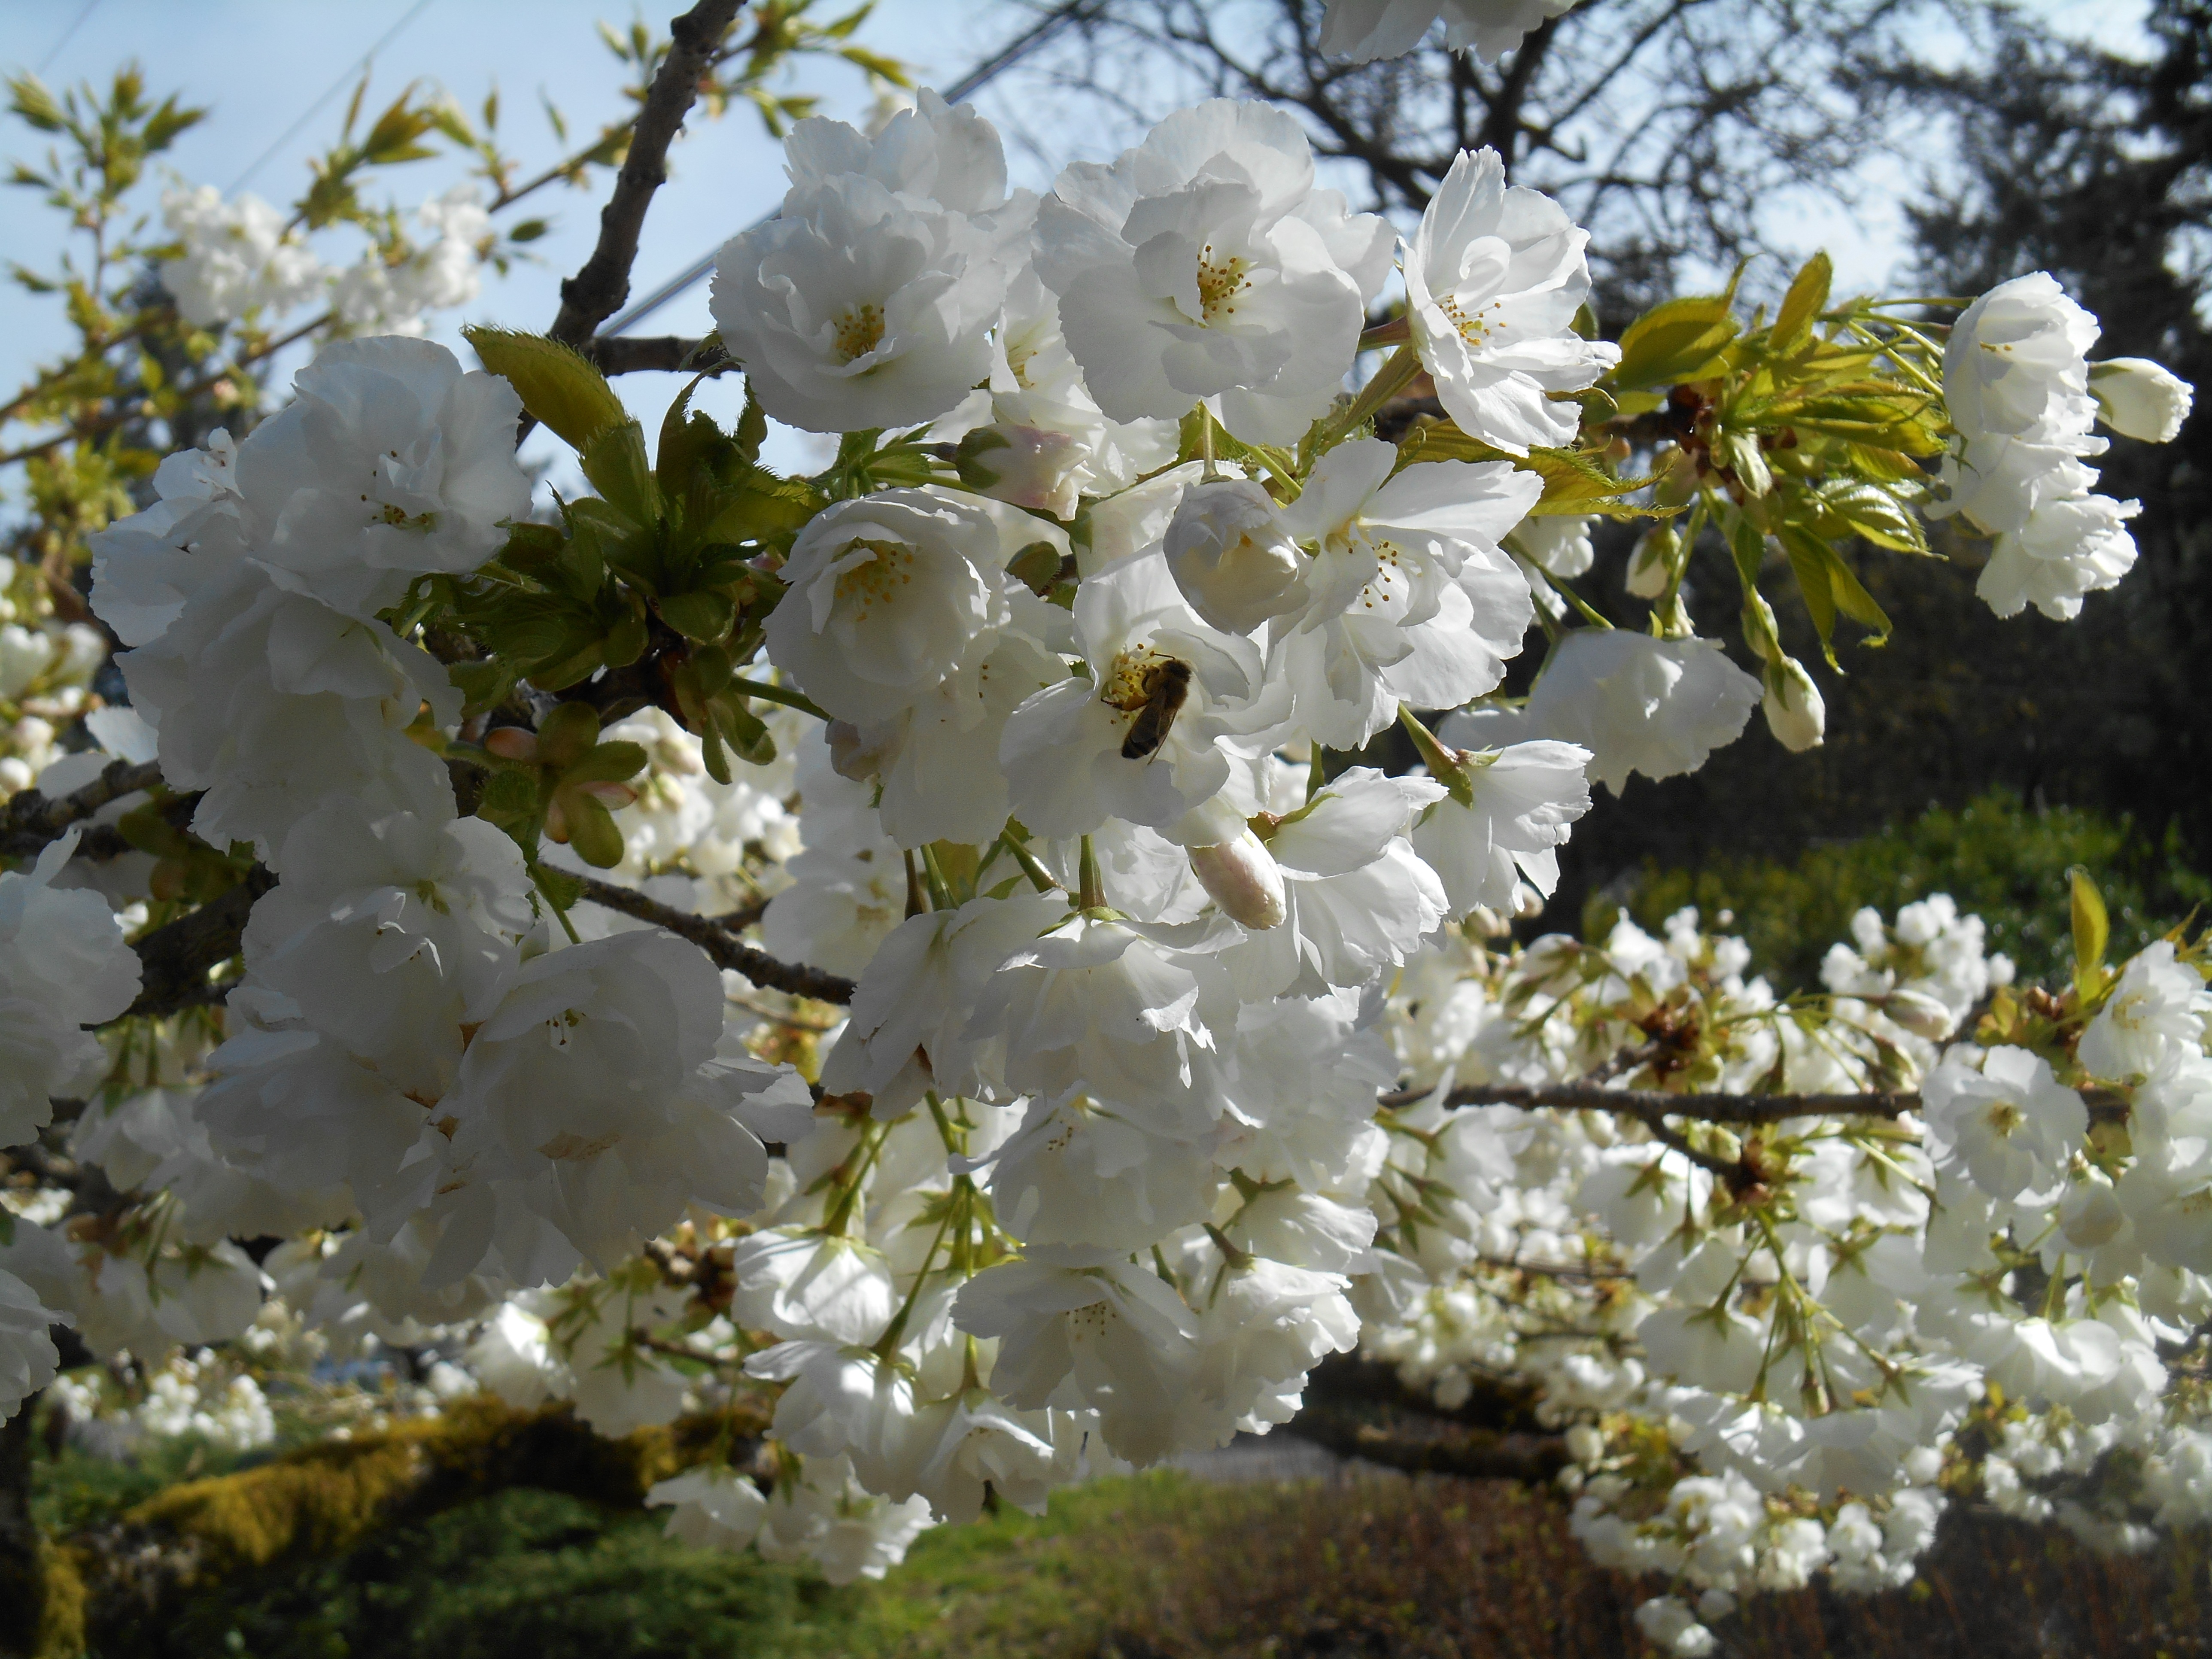
tree, nature, branch, blossom, plant, white, fruit, flower, food, spring, produce, insect, garden, cherry blossom, plants, shrub, blossoms, bee, beauty, cherry, flowering plant, rose family, land plant